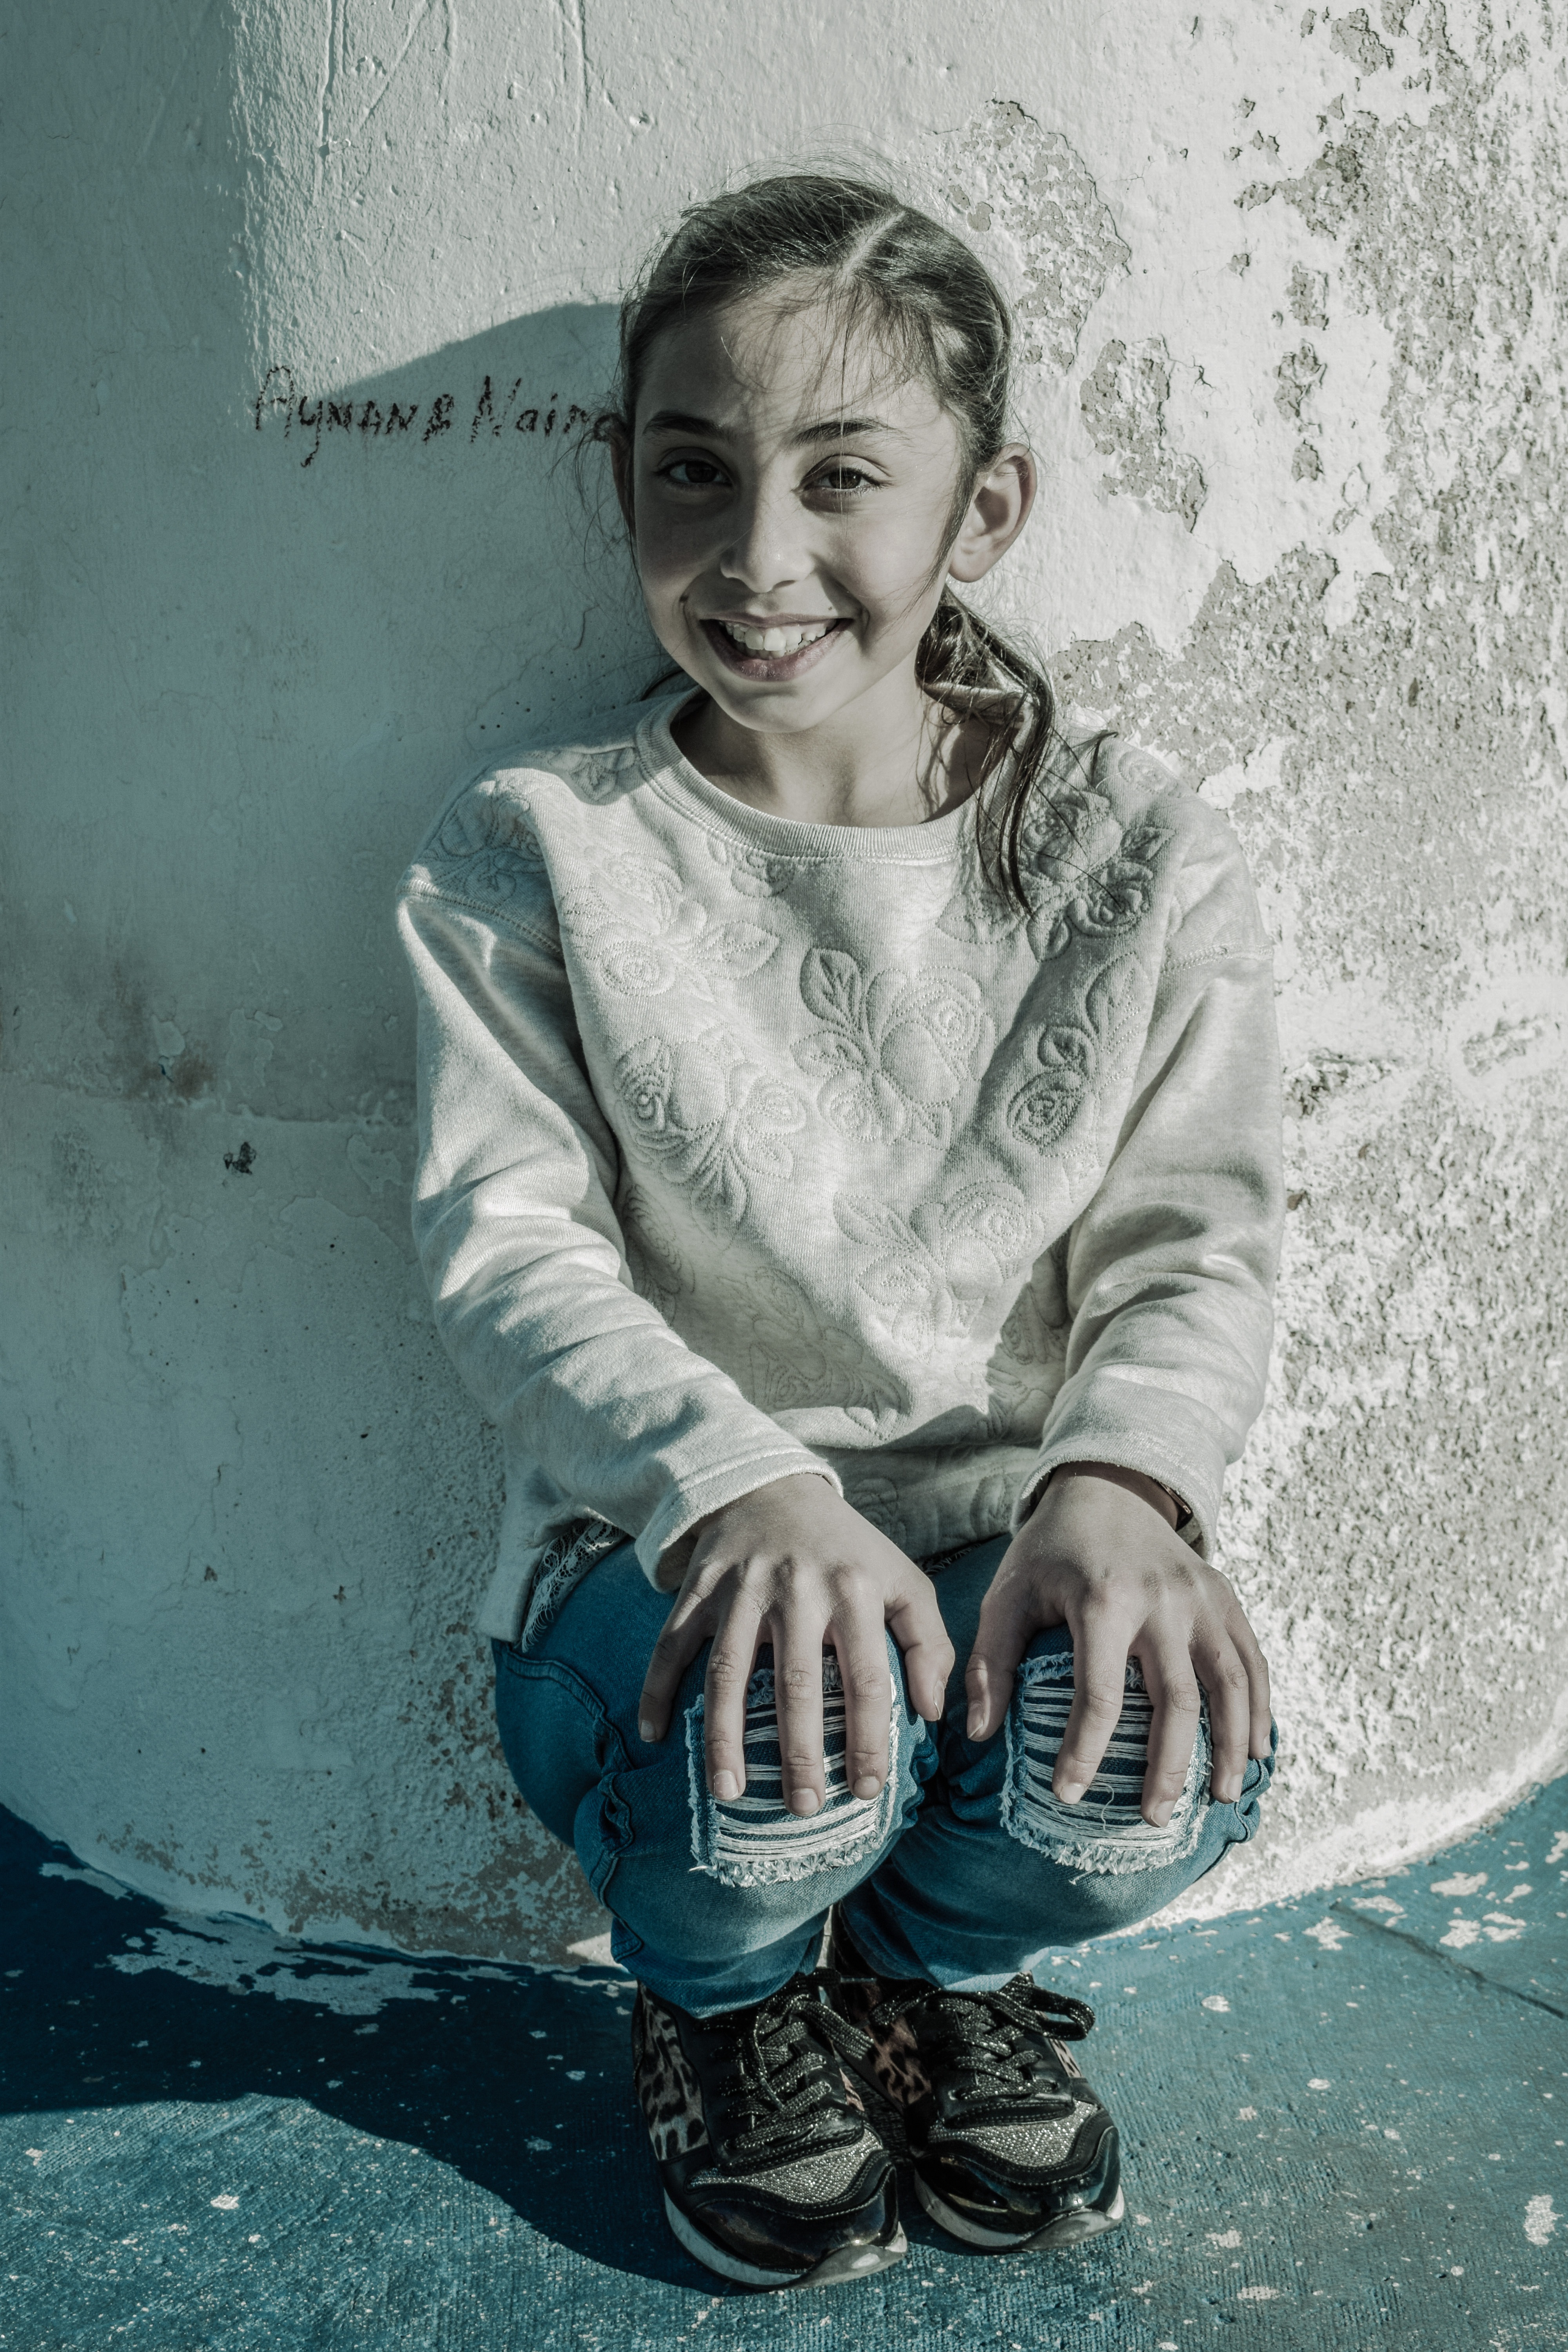
outdoor, person, girl, white, photography, kid, cute, portrait, model, young, spring, sitting, child, fashion, blue, smiling, smile, dress, happy, photograph, snapshot, beauty, photo shoot, happy girl, portrait photography, human positions